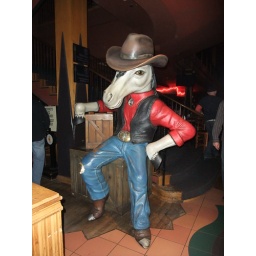
A horse wearing a cowboy hat in the Wildhorse Saloon